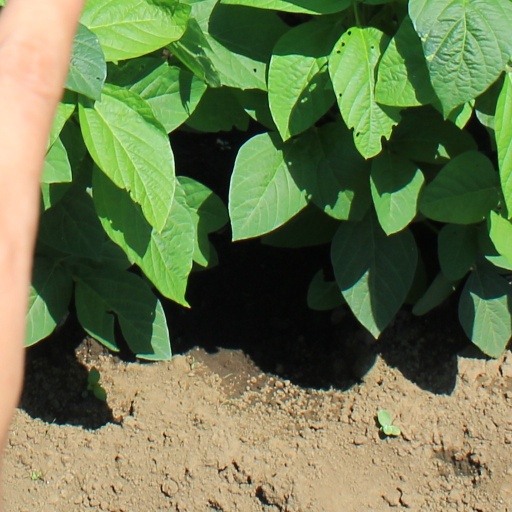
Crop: soybean